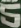
Number: 5